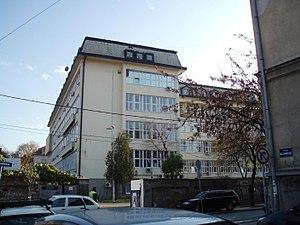
Le Centre clinique et hospitalier de Zemun, partie récente
Le centre clinique et hospitalier de Zemun est un hôpital public situé à Belgrade, la capitale de la Serbie, dans la municipalité urbaine de Zemun. Son origine remonte à la seconde moitié du XVIIIᵉ siècle.